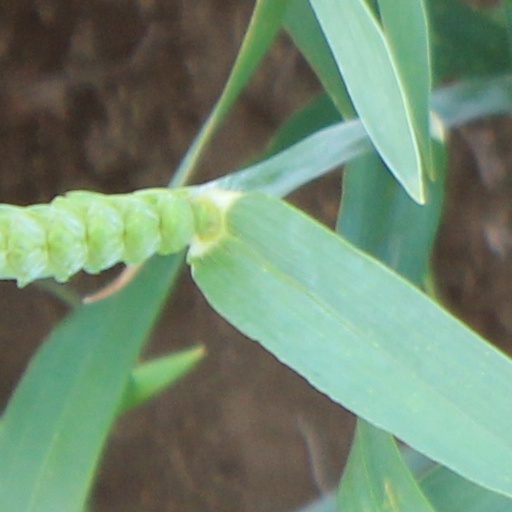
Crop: wheat